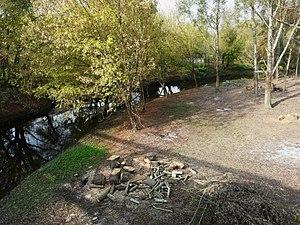
Le Lary à 200 mètres de sa confluence avec l'Isle, Guîtres, Gironde, France
Le Lary est une rivière du sud-ouest de la France, des départements de Charente, Charente-Maritime et Gironde, affluent droit de l'Isle, donc sous-affluent de la Dordogne.